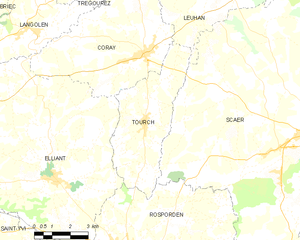
Tourch [tuʁx], également orthographiée Tourc'h, est une commune du département du Finistère, dans la région Bretagne, en France.